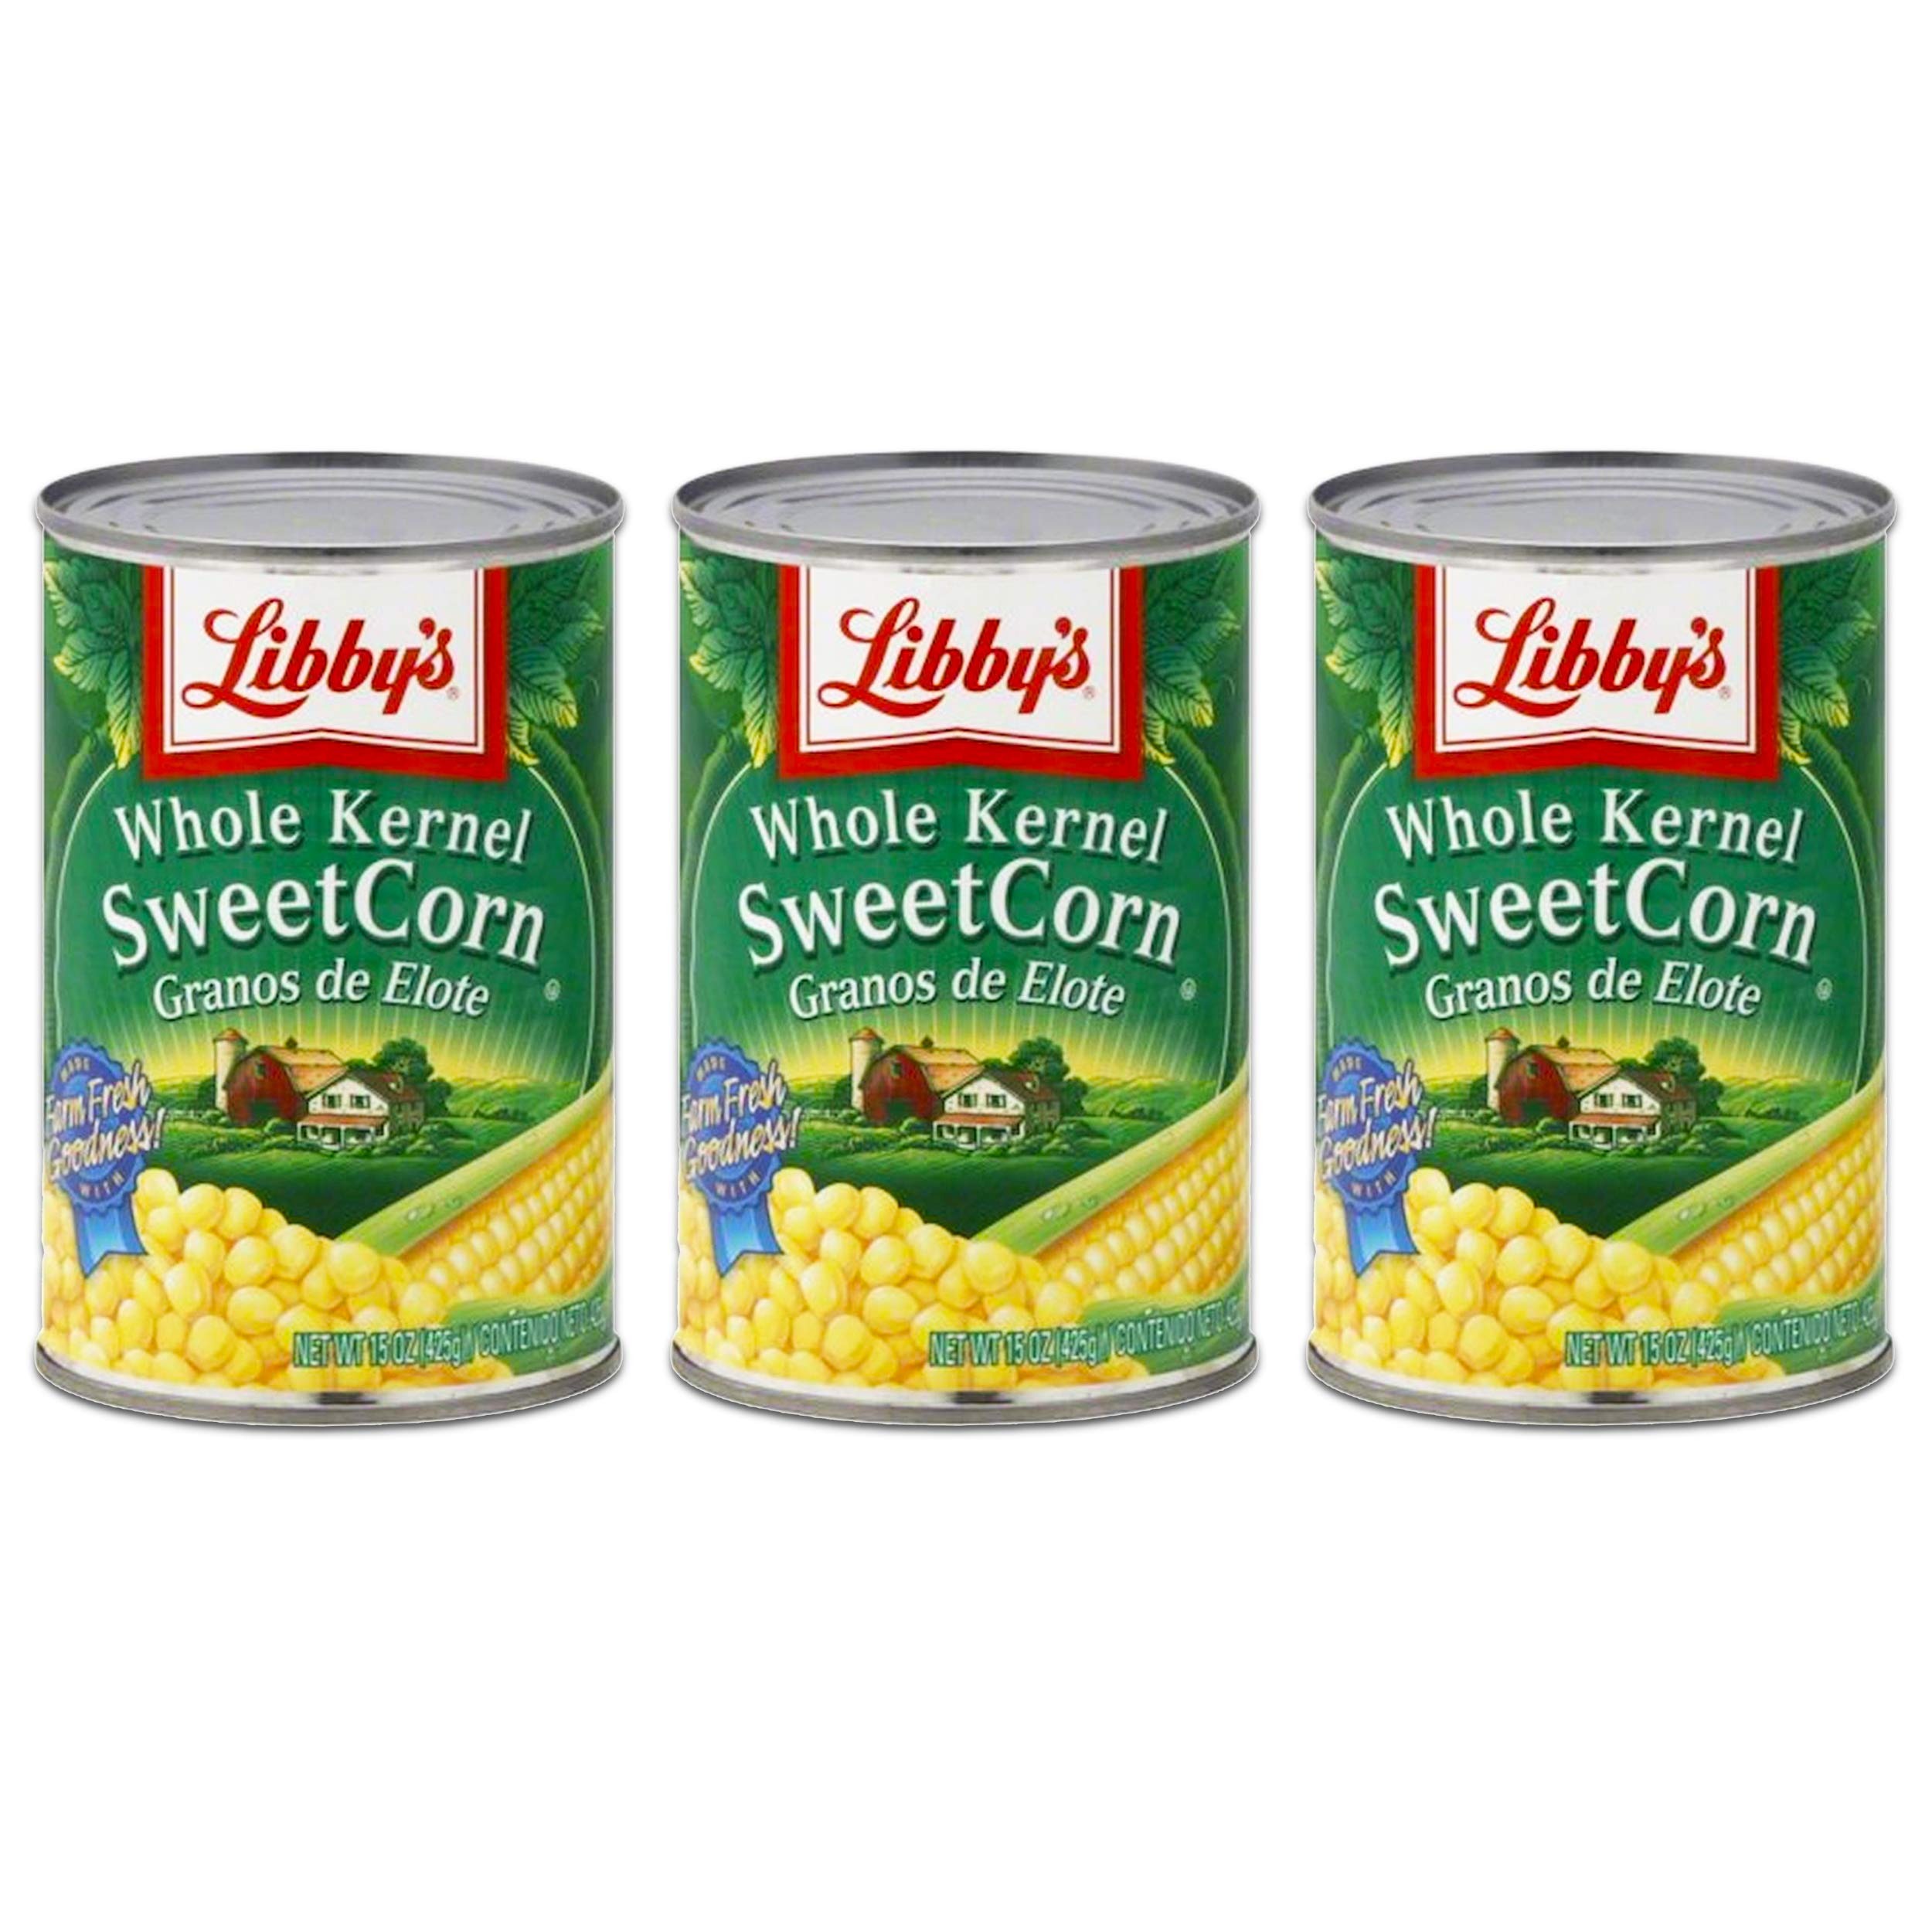
Item Name: Libby's Whole Kernel Sweet Corn 15 Oz. (3 Pack)
Value: 45.0
Unit: Ounce

Price: 0.98